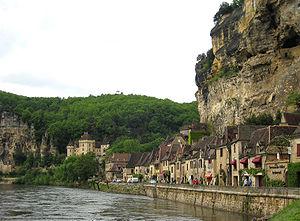
Cet article recense les localités qui adhèrent à l'association Les Plus Beaux Villages de France.
La Roque-Gageac est une commune française située dans le département de la Dordogne, en région Nouvelle-Aquitaine.